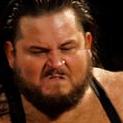
Age: 26